Georg Heinrici

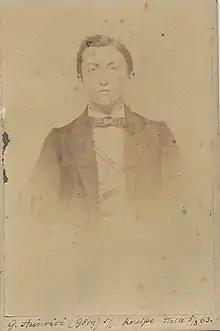

Carl Friedrich Georg Heinrici (14 March 1844– 29 September 1915) was a German Lutheran theologian best known for his studies involving the relationship of early Christianity with its Greek environment.